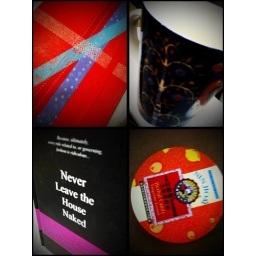
red Moleskine with MT masking tapeNever Leave the House Naked by PageOne publishingiittala cup without coffeeHerbal Candy by QuadCamera